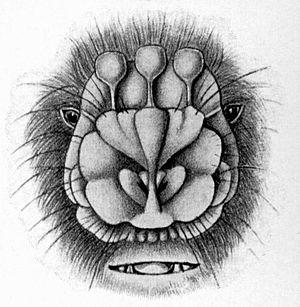
Anthops ornatus est une chauve-souris de la famille des Hipposideridae. C'est l'unique représentant du genre Anthops. Elle se rencontre dans l'archipel des îles Salomon et à Bougainville, du niveau de la mer jusqu'à une altitude maximale de 200 m.